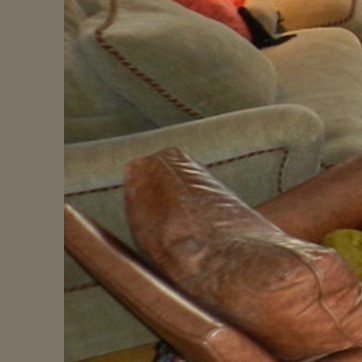
Material: leather